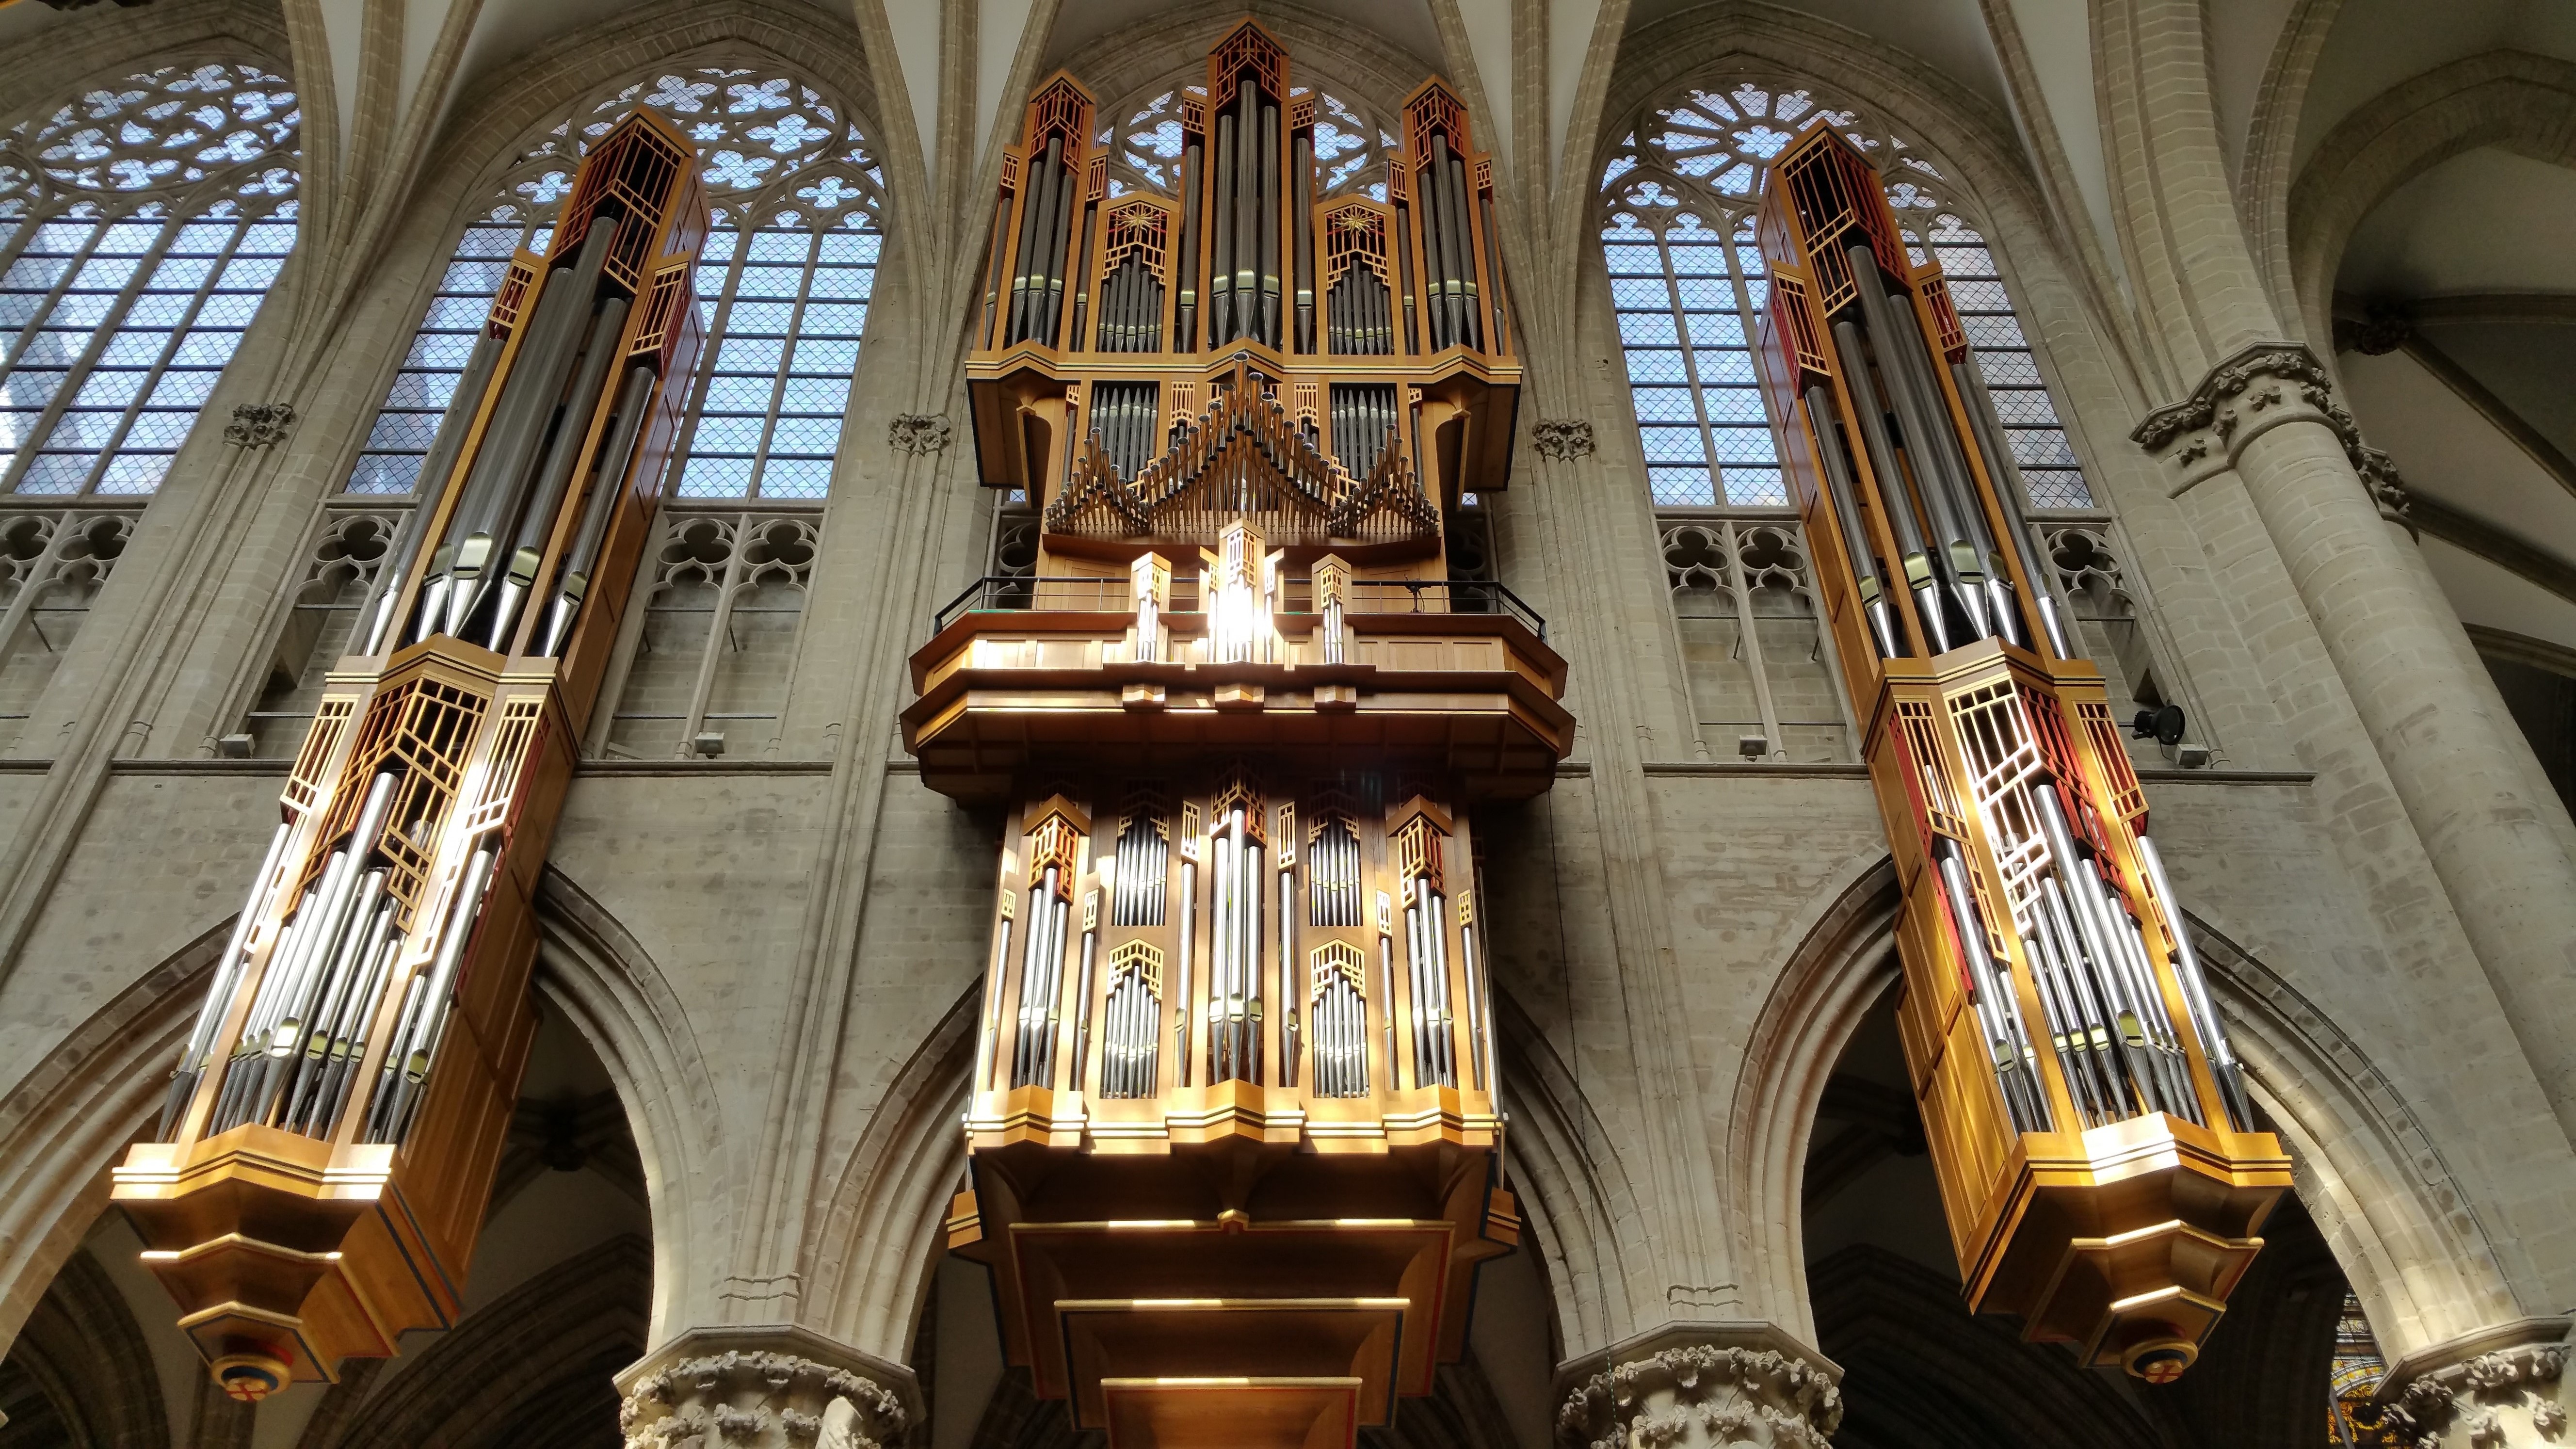
keyboard, technology, religion, church, cathedral, place of worship, musical instrument, belgium, brussels, organ, wind instrument, st michael, pipe organ, organ pipe, cathedral of st michael st gudula, st gudula